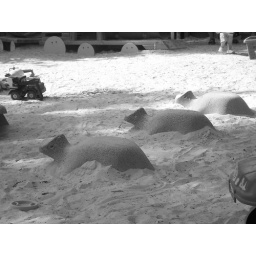
3 stone turtles in the sand